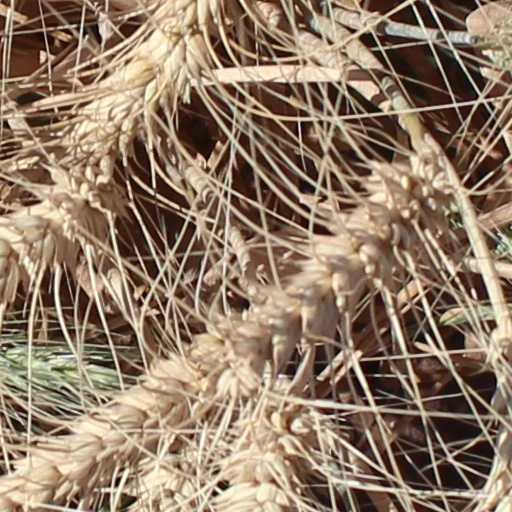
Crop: wheat